Híjar River

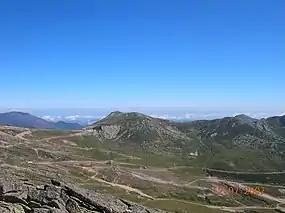
The Tres Mares Cirque, source of the Híjar - Ebro. In the background, the Cantabrian Sea.

The Híjar rises in the Pidruecos basin, in the glacial cirque of Alto Campoo, Autonomous Community of Cantabria, between the east face of Tres Mares Peak and the base of Cuchillón, in the vicinity of the village of Brañavieja. Its torrential waters are fed by the Cirezos, Trescanales, Cervalizas, Solana, Muñía, and Merdero streams up to the confluence with the Guares, in the area of Riaño. From here, the Villar, Coteruelos and Las Celadas streams join the Híjar. After receiving the water from the latter, after passing Paracuelles, part of its flow filters into the subsoil and, after a subterranean course of just over 800 m, it emerges again in the so-called "Nacimiento del Ebro", in Fontibre (karst upwelling). The rest of the unfiltered water follows its surface course in a W-S-S-E arc until it meets the main flow (now called the Ebro River) in the town of Reinosa. Thus, curiously, the Híjar, after giving rise to the Ebro River, becomes its tributary. The surface flow may disappear during low water levels, but not the subway flow, which reappears at Fontibre.